Mikoyan MiG-27

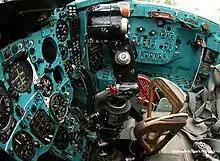
Cockpit

On 27 May 1999, during the Kargil War, one Indian MiG-27L suffered an engine flameout while firing 80 mm rockets, possibly due to a MANPADS hit. Its pilot, Kambampati Nachiketa, ejected and was captured by Pakistani forces.